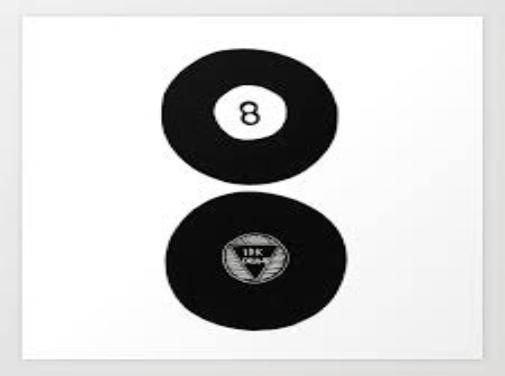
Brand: magic 8-ball
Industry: Leisure